Society of Artists of Great Britain

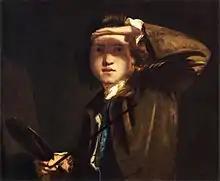
Joshua Reynolds was a member of the Society (self-portrait c. 1748).

The Society of Artists of Great Britain was founded in London in May 1761 by an association of artists in order to provide a venue for the public exhibition of recent work by living artists, such as was having success in the long-established Paris salons. Leading members seceded from the society in 1768, a move leading directly to the formation of the Royal Academy of Arts. The society was dissolved in 1791 after years of decline.